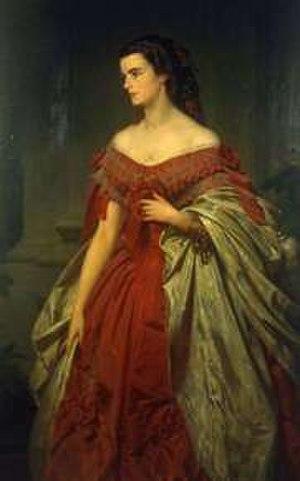
Hélène Caroline Thérèse, duchesse en Bavière et princesse de Tour et Taxis, née le 4 avril 1834 à Munich et morte le 16 mai 1890 à Ratisbonne, est le troisième enfant et la première fille du duc Maximilien en Bavière et de la princesse Ludovica de Bavière. Elle était surnommée Néné.